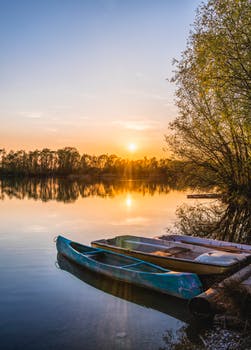
Label: No Watermark